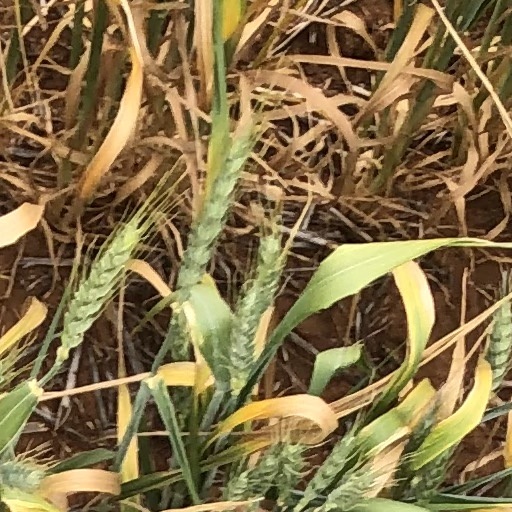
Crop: wheat